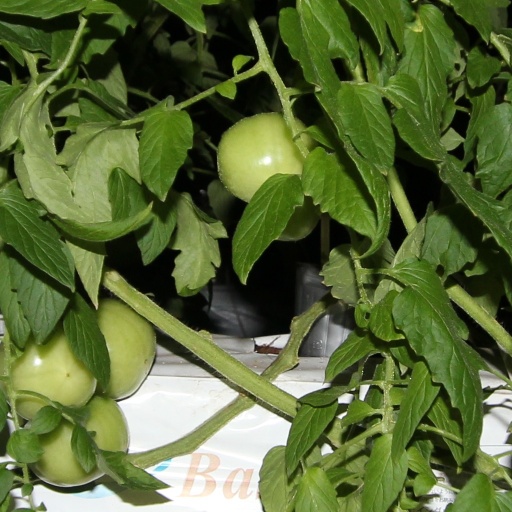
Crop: tomato